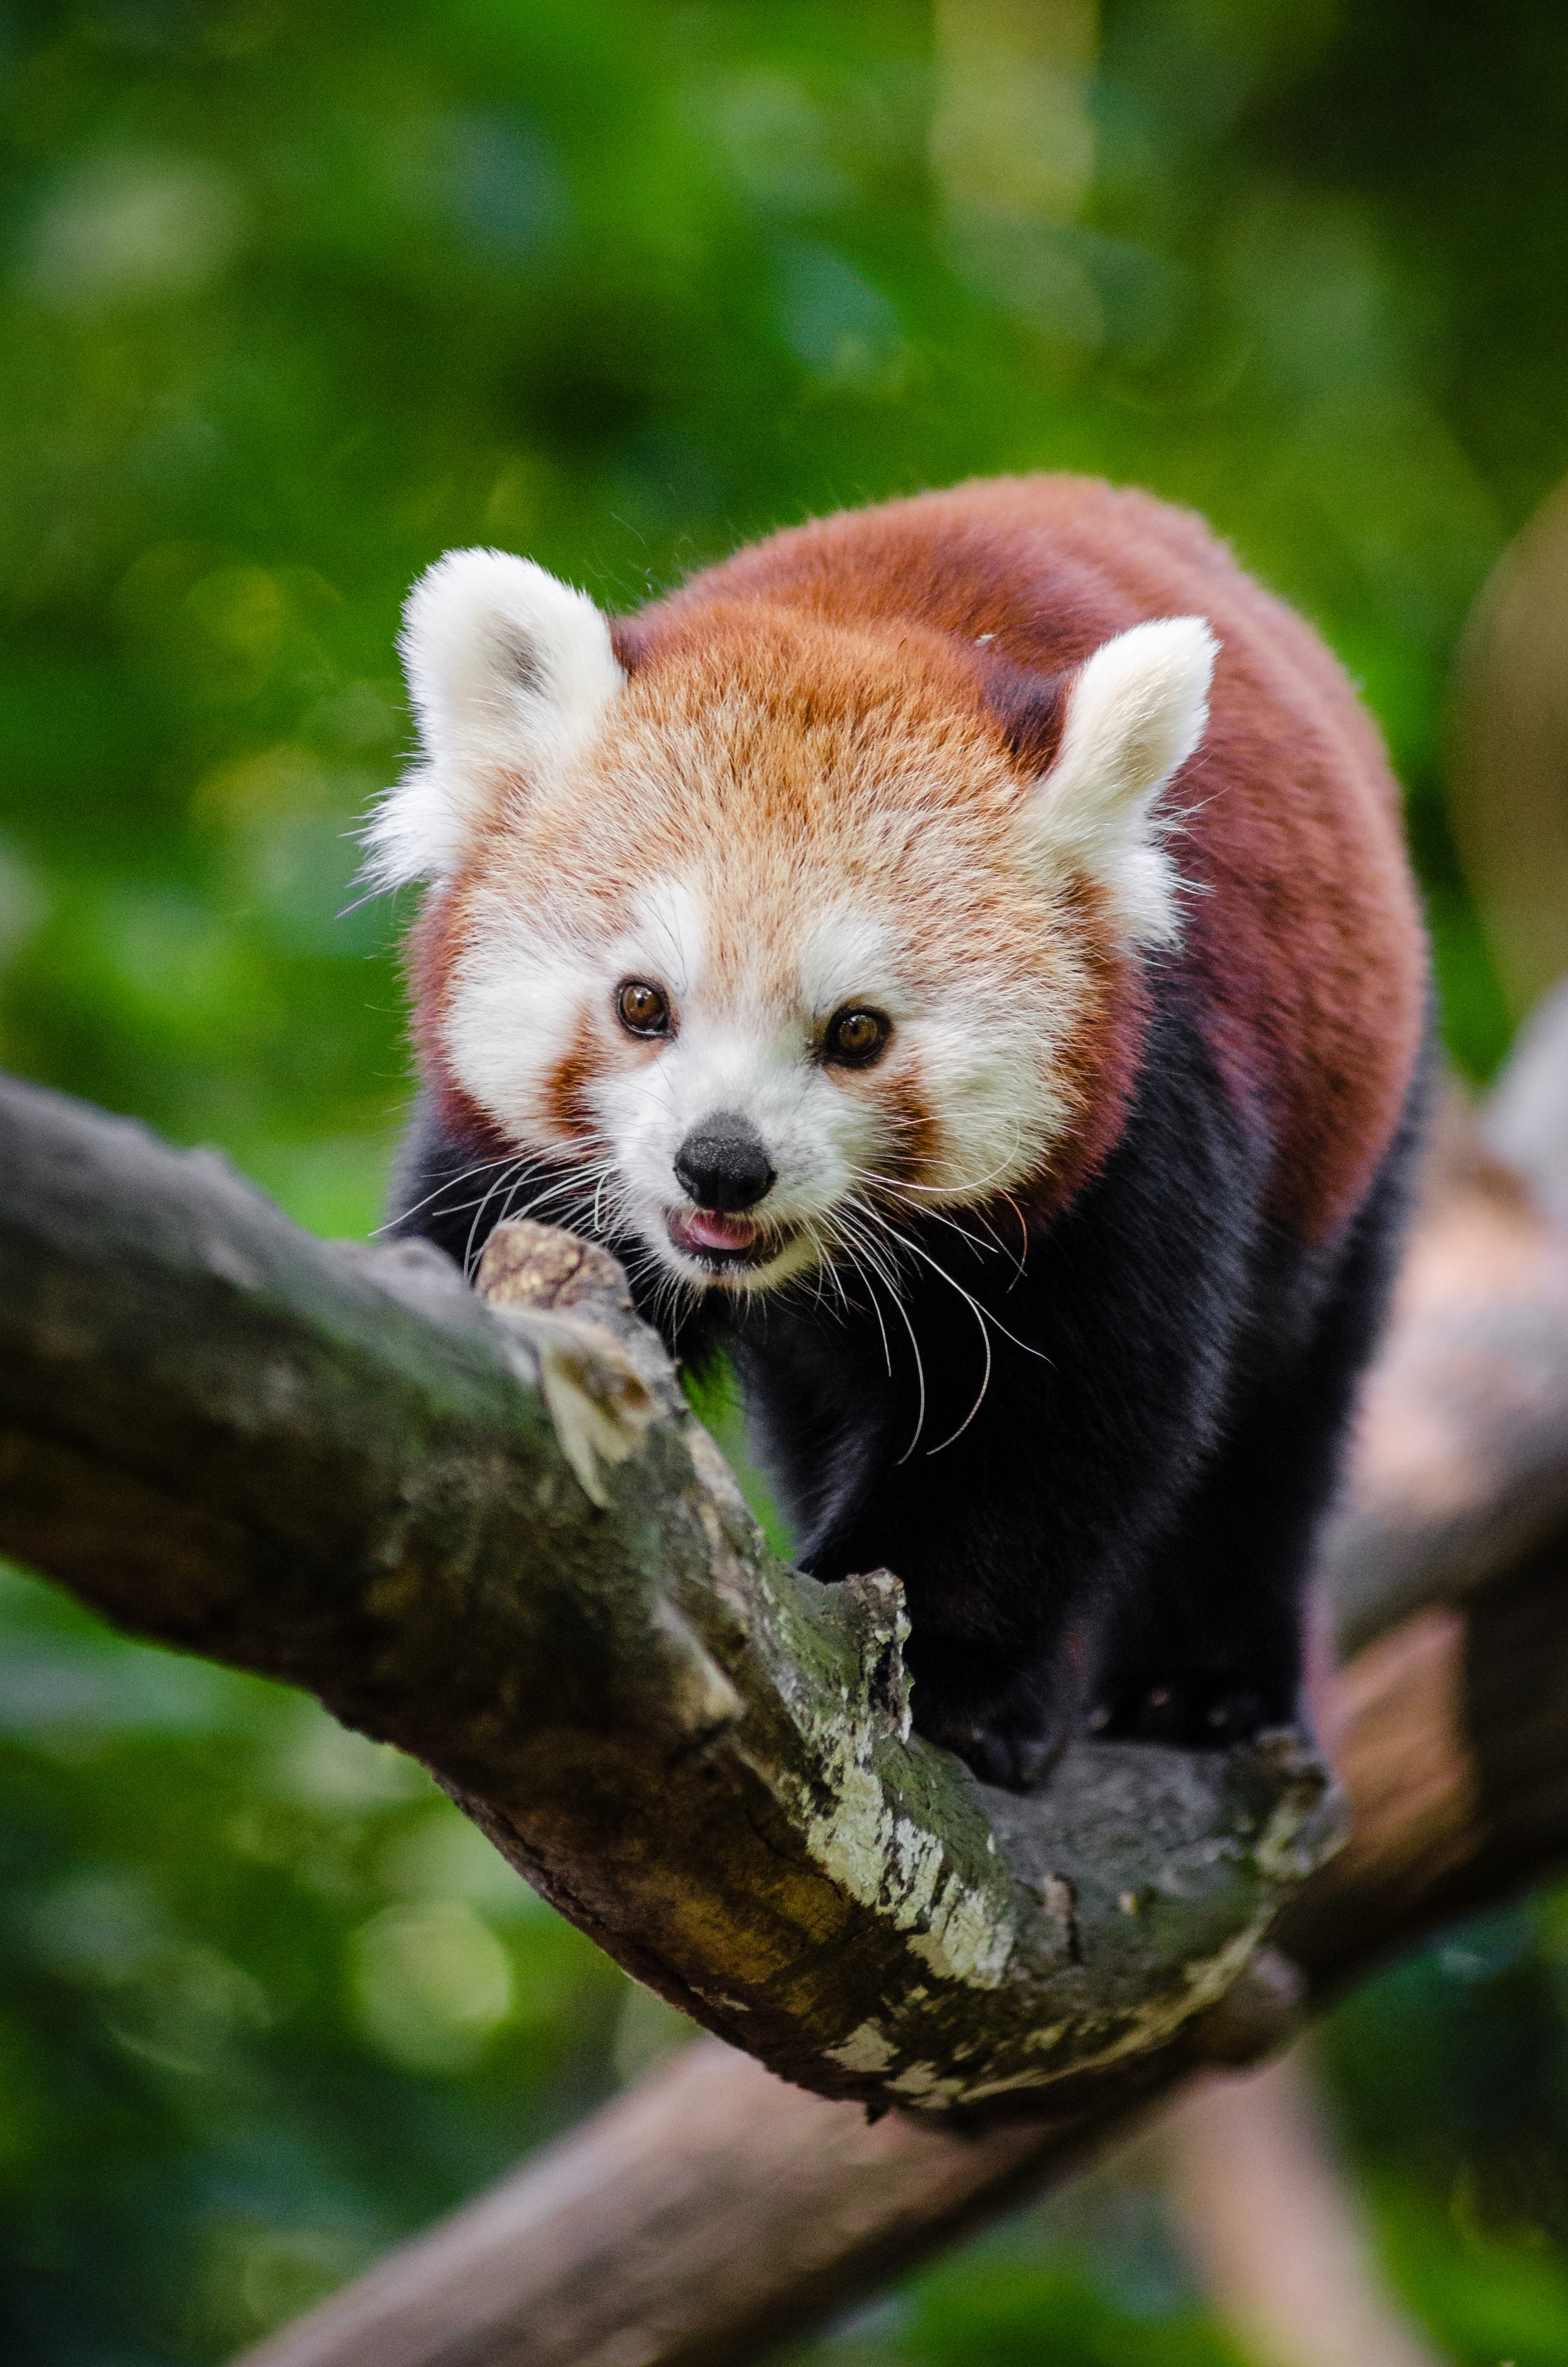
tree, nature, bokeh, vintage, sweet, rain, wet, animal, cute, female, wildlife, zoo, fur, orange, young, green, high, red, mammal, nikon, fauna, red panda, panda, sad, face, nose, tail, animals, ears, endangered, vertebrate, germany, deutschland, natur, tier, iso, fell, regen, gesicht, baum, adorable, bamboo, d7000, roter, kleiner, niedlich, sues, suess, species, bedrohte, tierart, tierpark, weiblich, jungtier, jung, ohren, schwanz, nase, bedroht, ailurus, fulgens, moist, feucht, traurig, gr n, s s